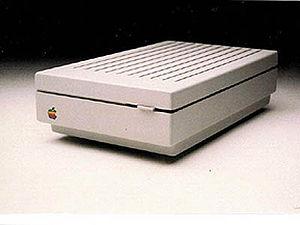
Cet article est une liste des anciens produits ou produits obsolètes créés par la société Apple.